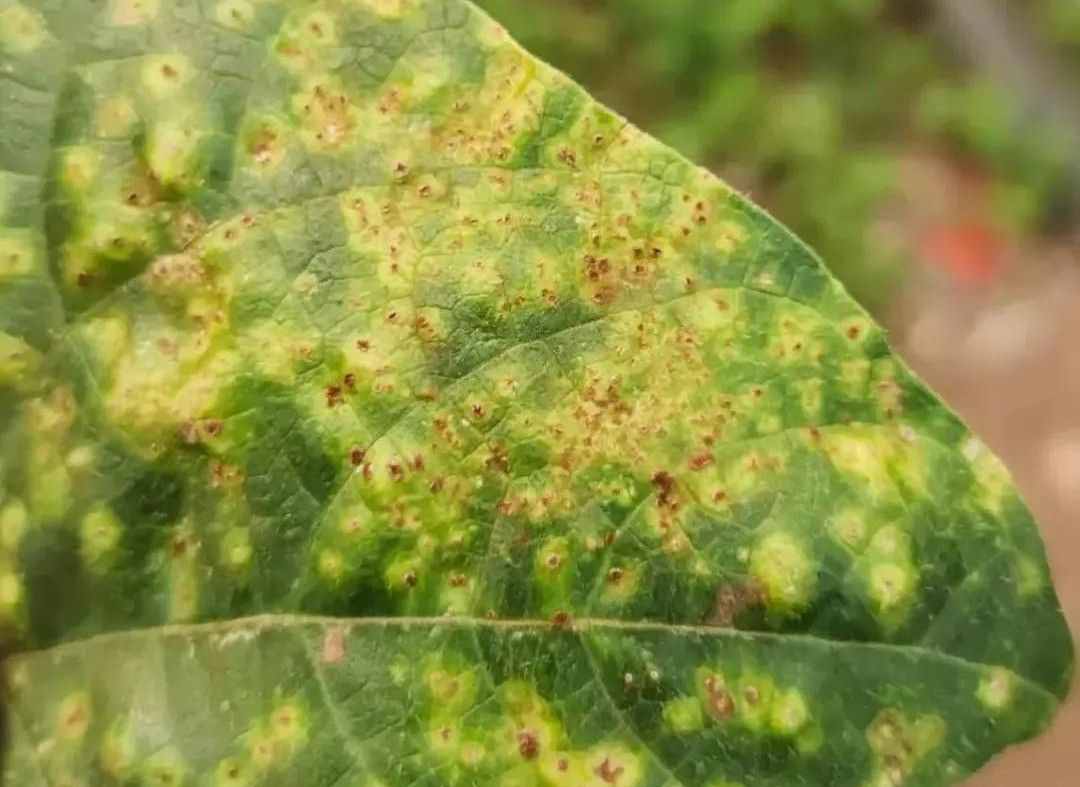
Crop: unknown
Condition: bean_bean_rust